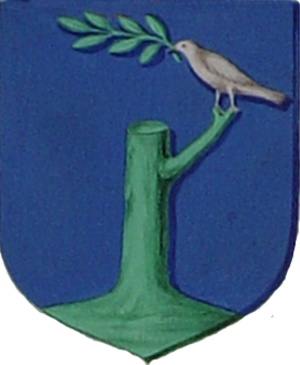
Armes de la famille de Duve Blasonnement: d'azur, à l'arbre coupé sur une terrasse de sinople, sur une branche duquel une colombe adextrée d'argent, tient dans le bec une branche d'olivier.
Cette liste chronologique de familles belges reprend de façon non exhaustive des familles belges sans distinction sociale dont l'ascendance prouvée est antérieure au XIXᵉ siècle et qui ont fait l'objet d'une publication historique.
Cette liste des familles contemporaines de la noblesse belge ne retient que les familles subsistantes faisant partie officiellement de la noblesse belge avec un principe légal de noblesse héréditaire, à l'exclusion des familles de nationalité belge de noblesse non reconnue ou de noblesse étrangère n'ayant pas introduit une requête d'incorporation dans la noblesse auprès de S.M. le roi des Belges.
Christian René Marie Joseph, vicomte de Duve, né le 2 octobre 1917 à Thames-Ditton en Angleterre et mort le 4 mai 2013 à Nethen en Belgique, est un docteur en médecine et biochimiste belge qui reçut le prix Nobel de physiologie ou médecine en 1974.